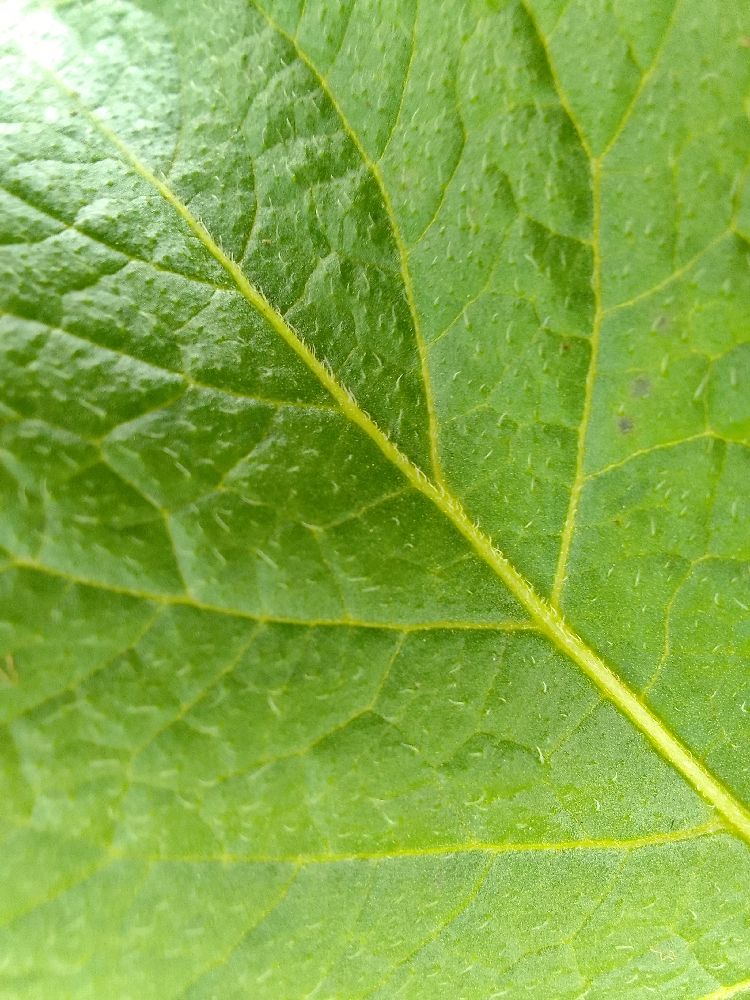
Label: Healthy